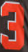
Number: 3